Spanky's Quest

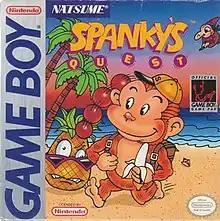
North American Game Boy Cover Art

Spanky's Quest is a 1991 puzzle-platform game developed and published by Natsume for the Game Boy and Super Nintendo Entertainment System (SNES). Known in Japan as Monkey Reflections: The Adventures of Mr. Jiro on the SNES and Lucky Monkey on the Game Boy, the player controls the monkey Spanky as they try to escape a tower created by the witch Morticia. Players are tasked with clearing rooms by using the help of a magic ball to progress. Depending on the console version, the way the player clears rooms changes.